Elisabeth Trissenaar

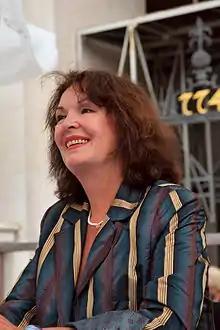

Trissenaar's father was the Dutchman Frans Trijssenaar. After studying at the Max-Reinhardt-Seminar in Vienna, she was cast in her first role at the Bern Theatre in 1964. Between 1972 and 1981, she had great success at the Schauspiel Frankfurt, especially in the roles of Nora Helmer in "A Doll's House" and in the title role of "Hedda Gabler" (both plays by Ibsen), as well as "Medea" by Euripides.